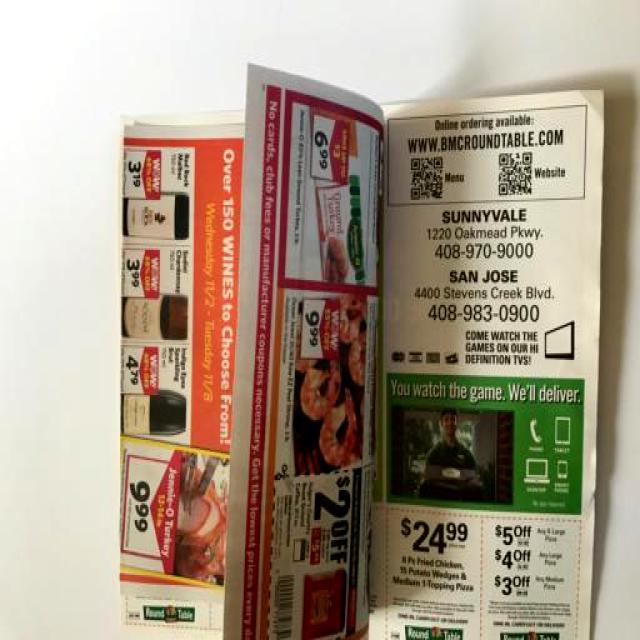
Label: Paper